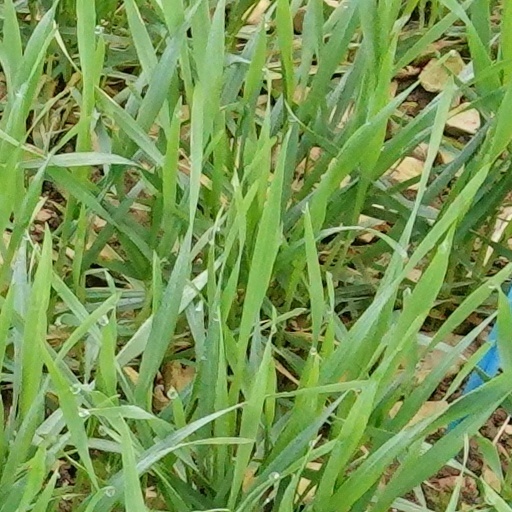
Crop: wheat